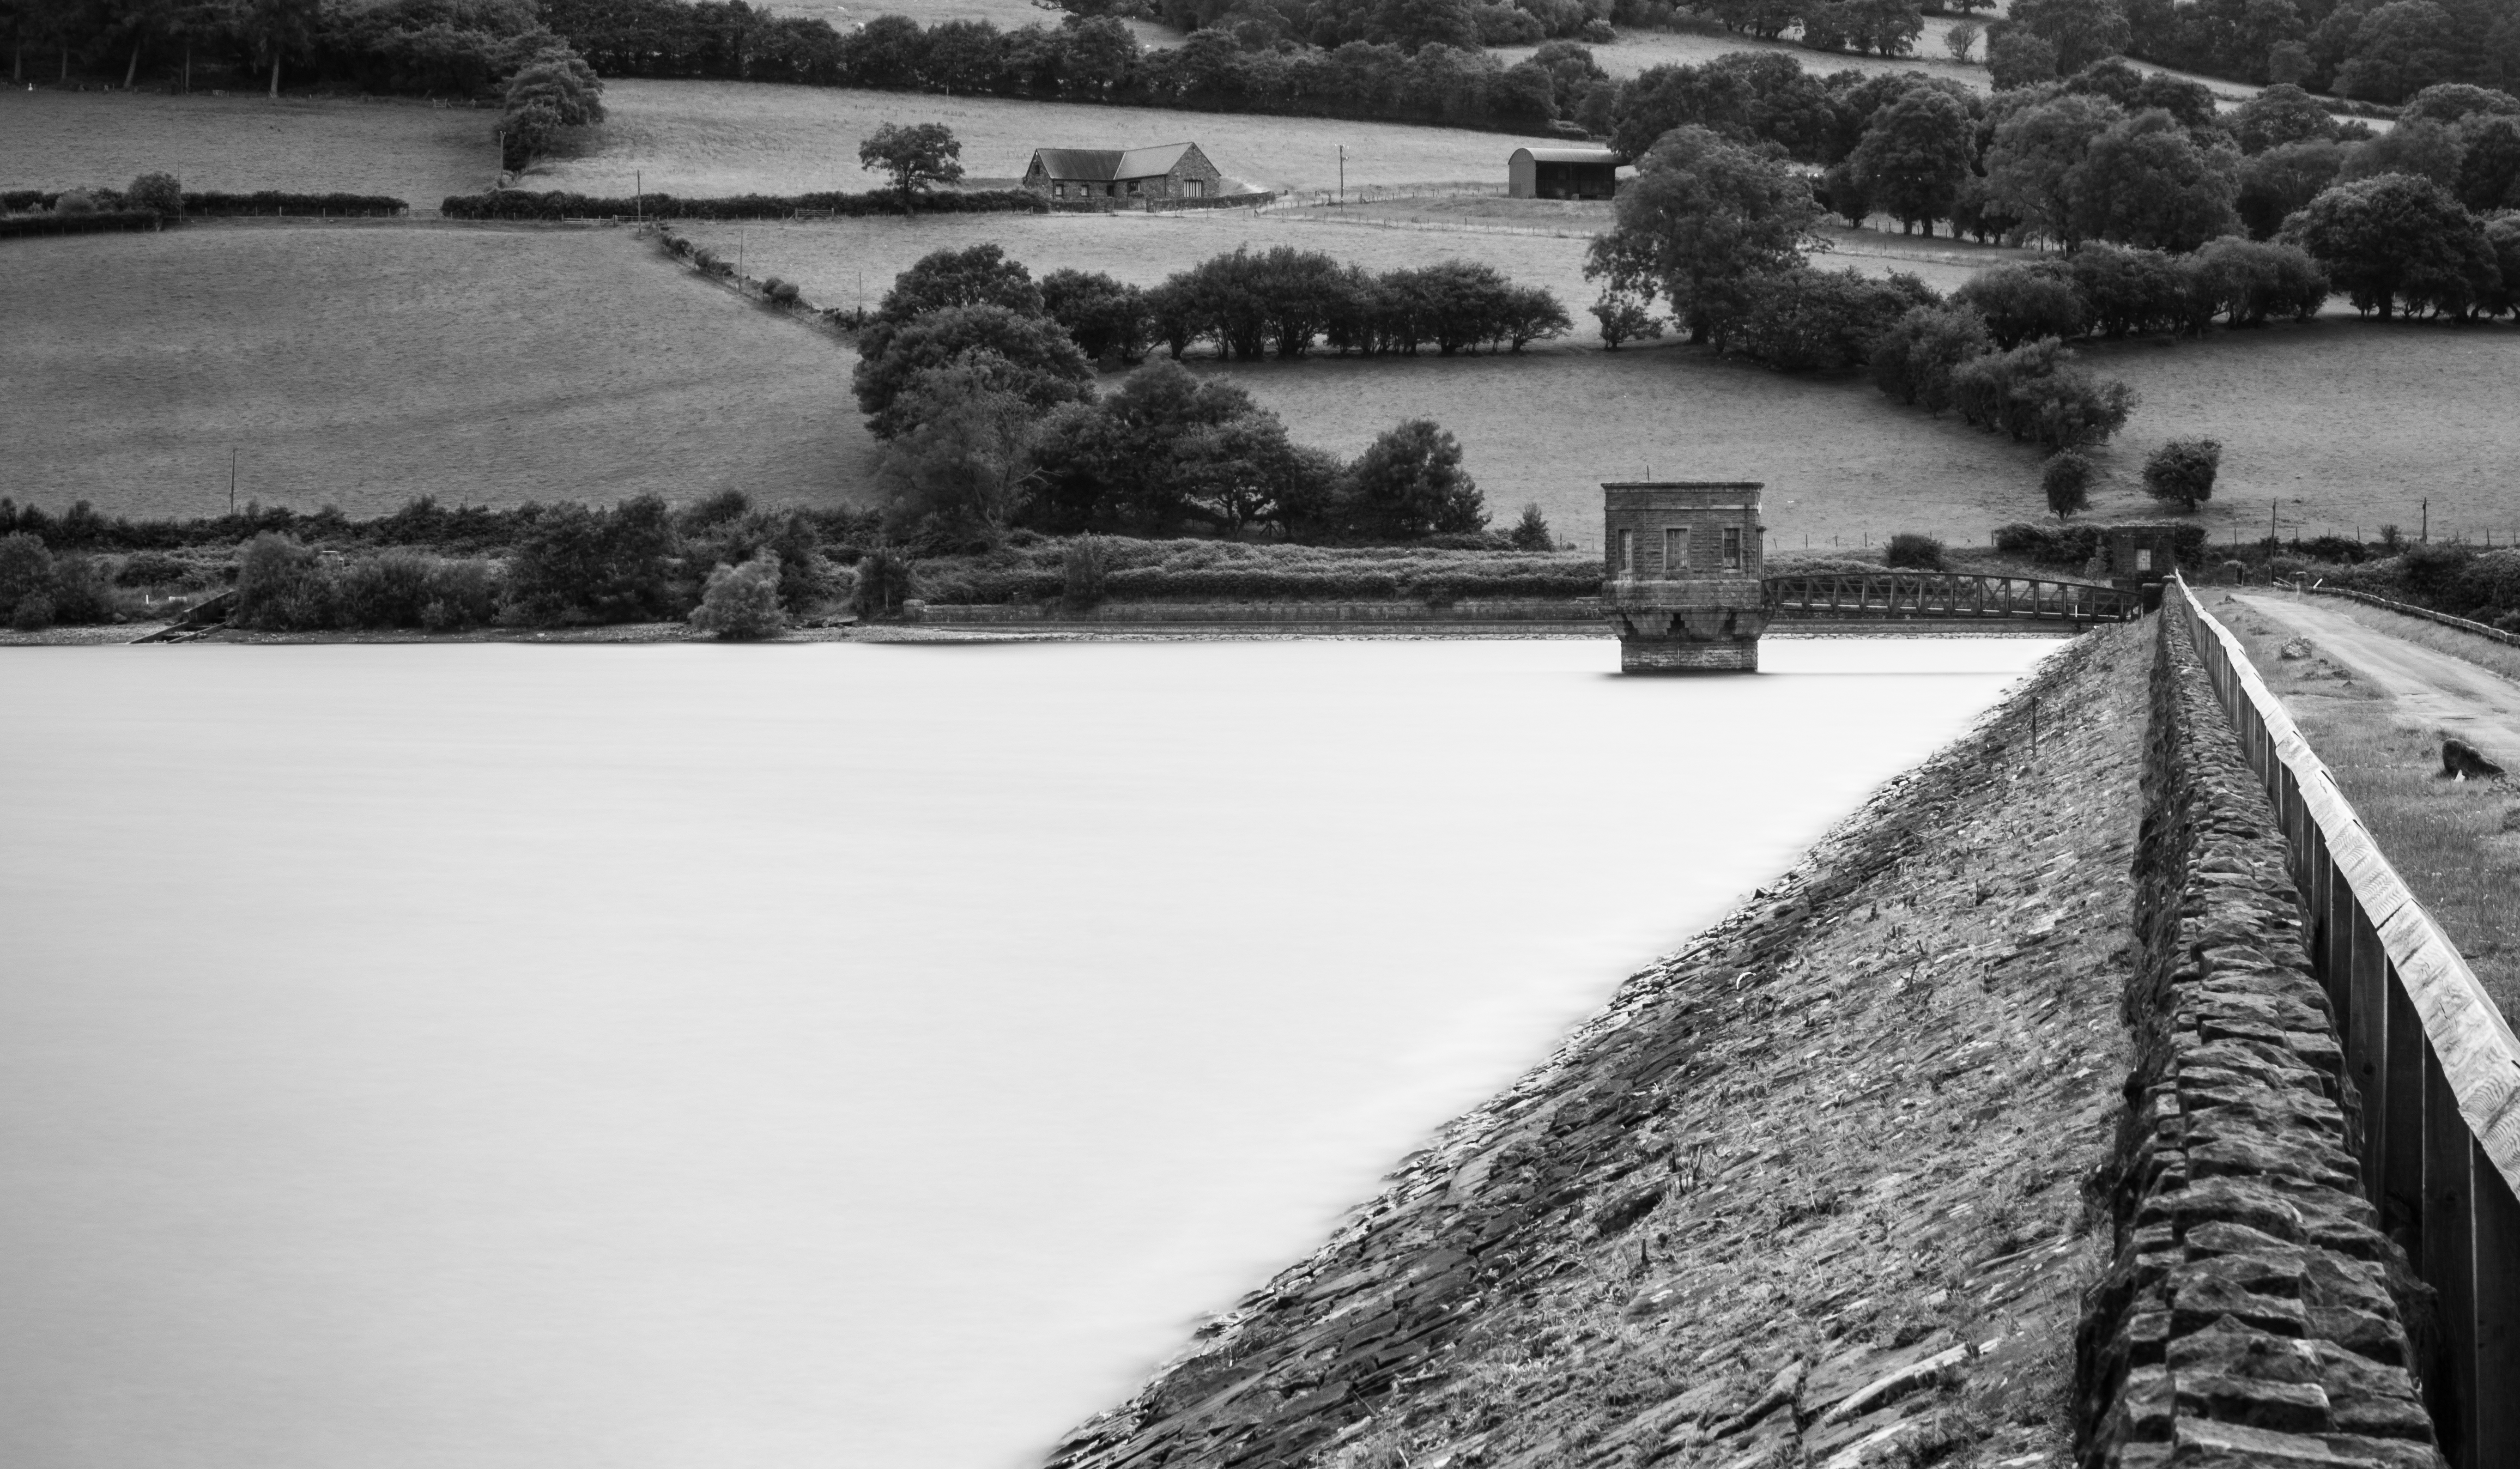
water, snow, winter, black and white, road, white, field, river, line, tower, park, weather, reservoir, black, monochrome, season, waterway, brecon, uk, bw, long, national, wales, lines, exposure, fields, noir, blanc, control, bn, leading, beacons, powys, talybont, monochrome photography